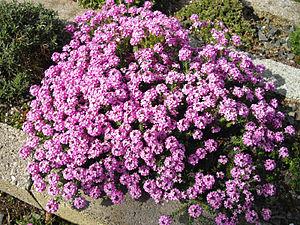
L'Æthionème, ou Aethionema, est un genre de la famille des brassicacées regroupant 110 espèces selon Tropicos, 3 mai 2015